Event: Hurricane Matthew
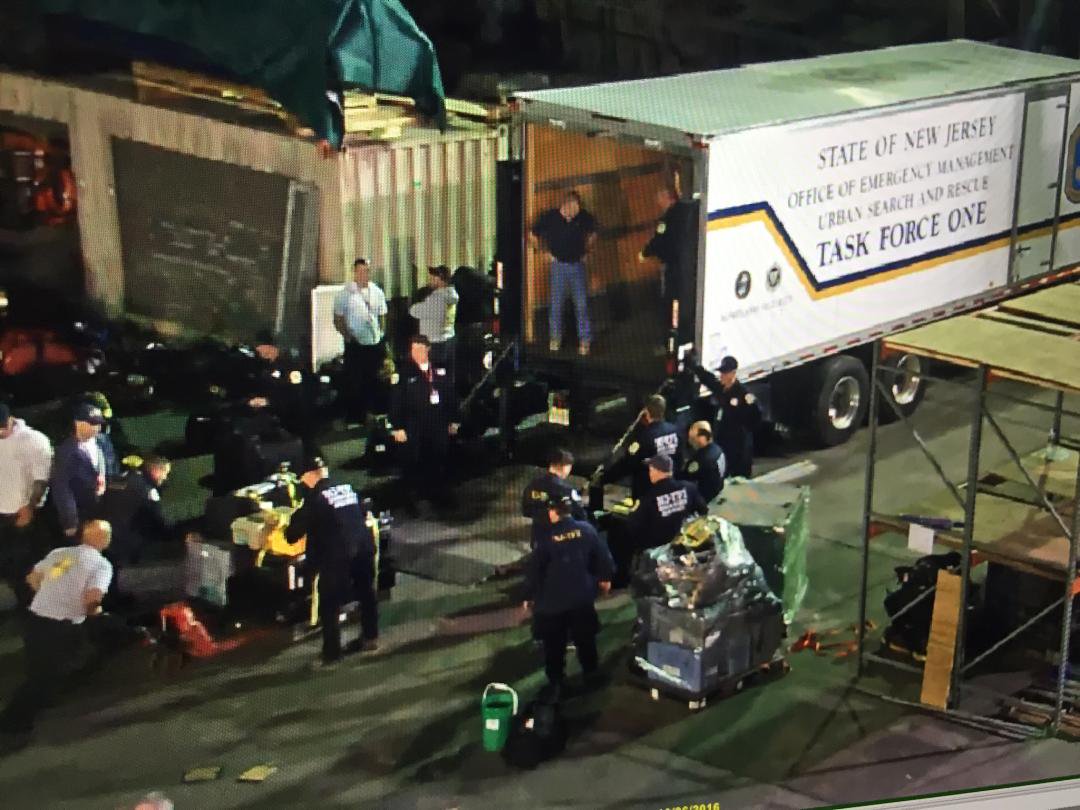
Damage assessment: no_damage